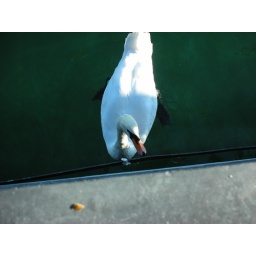
boat tour around the lake